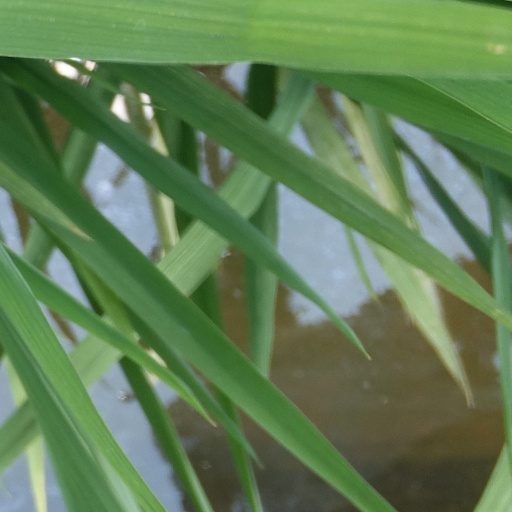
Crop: rice